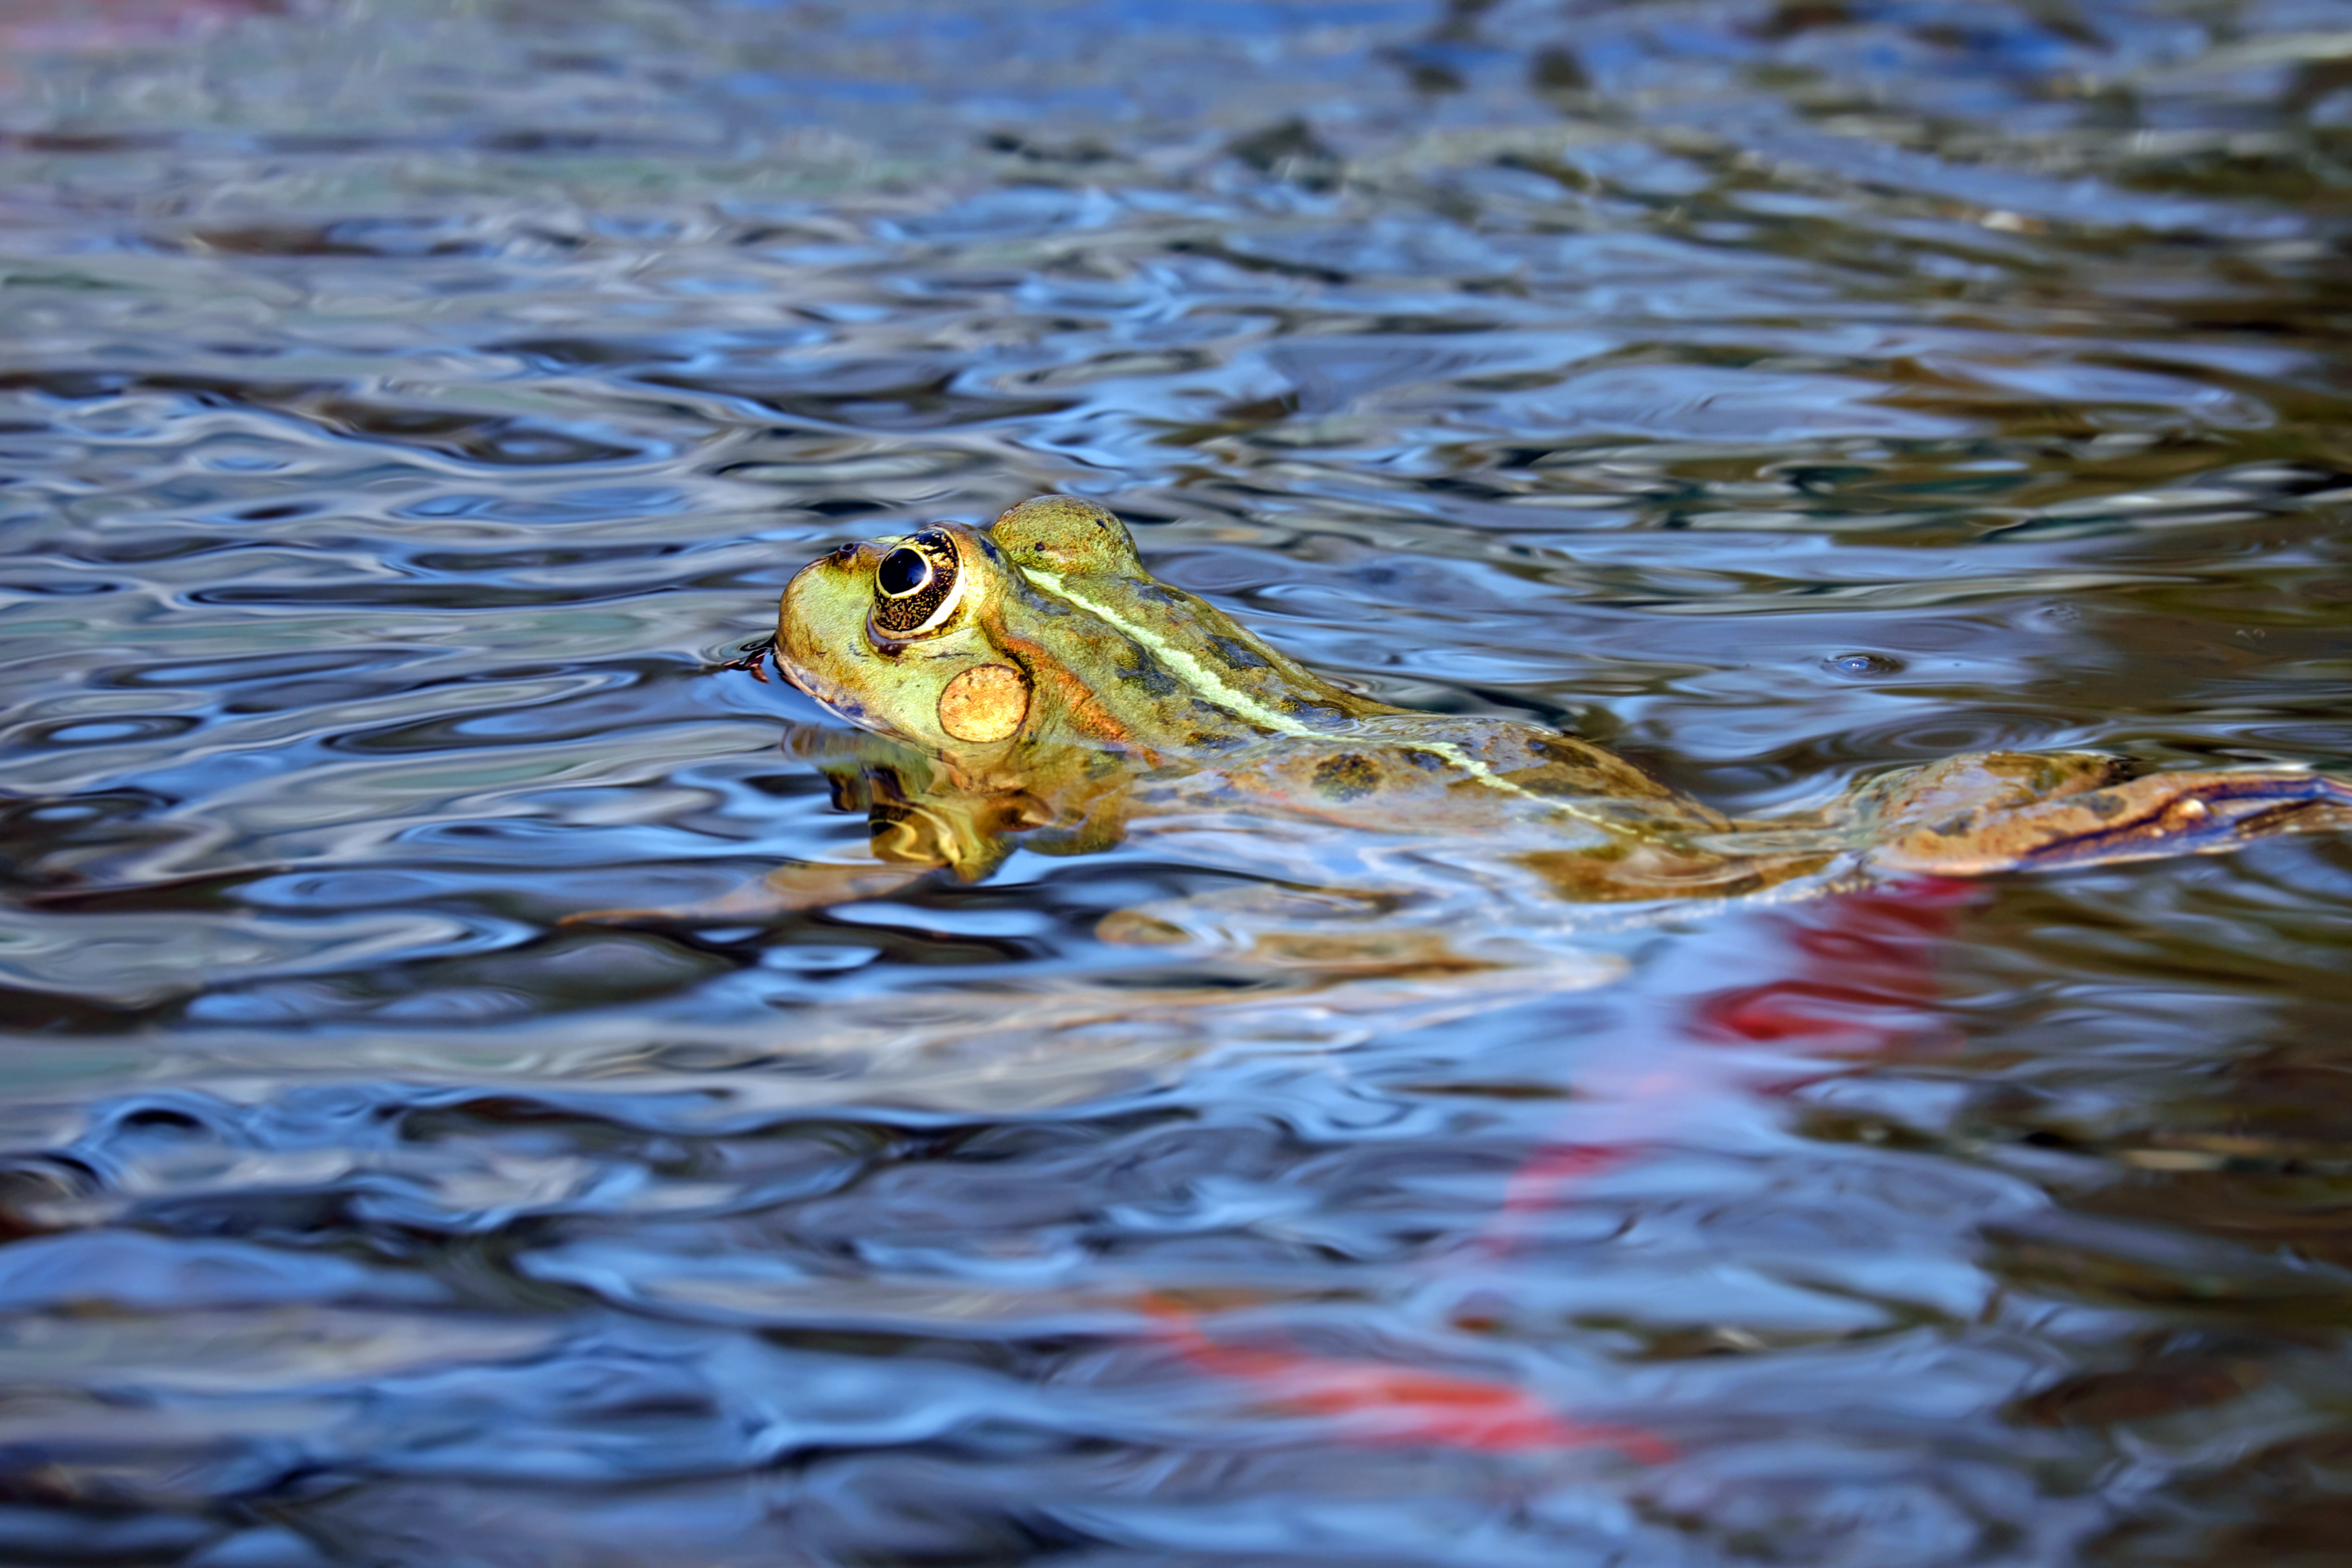
water, nature, bird, lake, animal, pond, wildlife, reflection, frog, amphibian, fauna, duck, vertebrate, creature, floats, waterfowl, water bird, green frog, frog pond, water frog, aquatic animal, ducks geese and swans